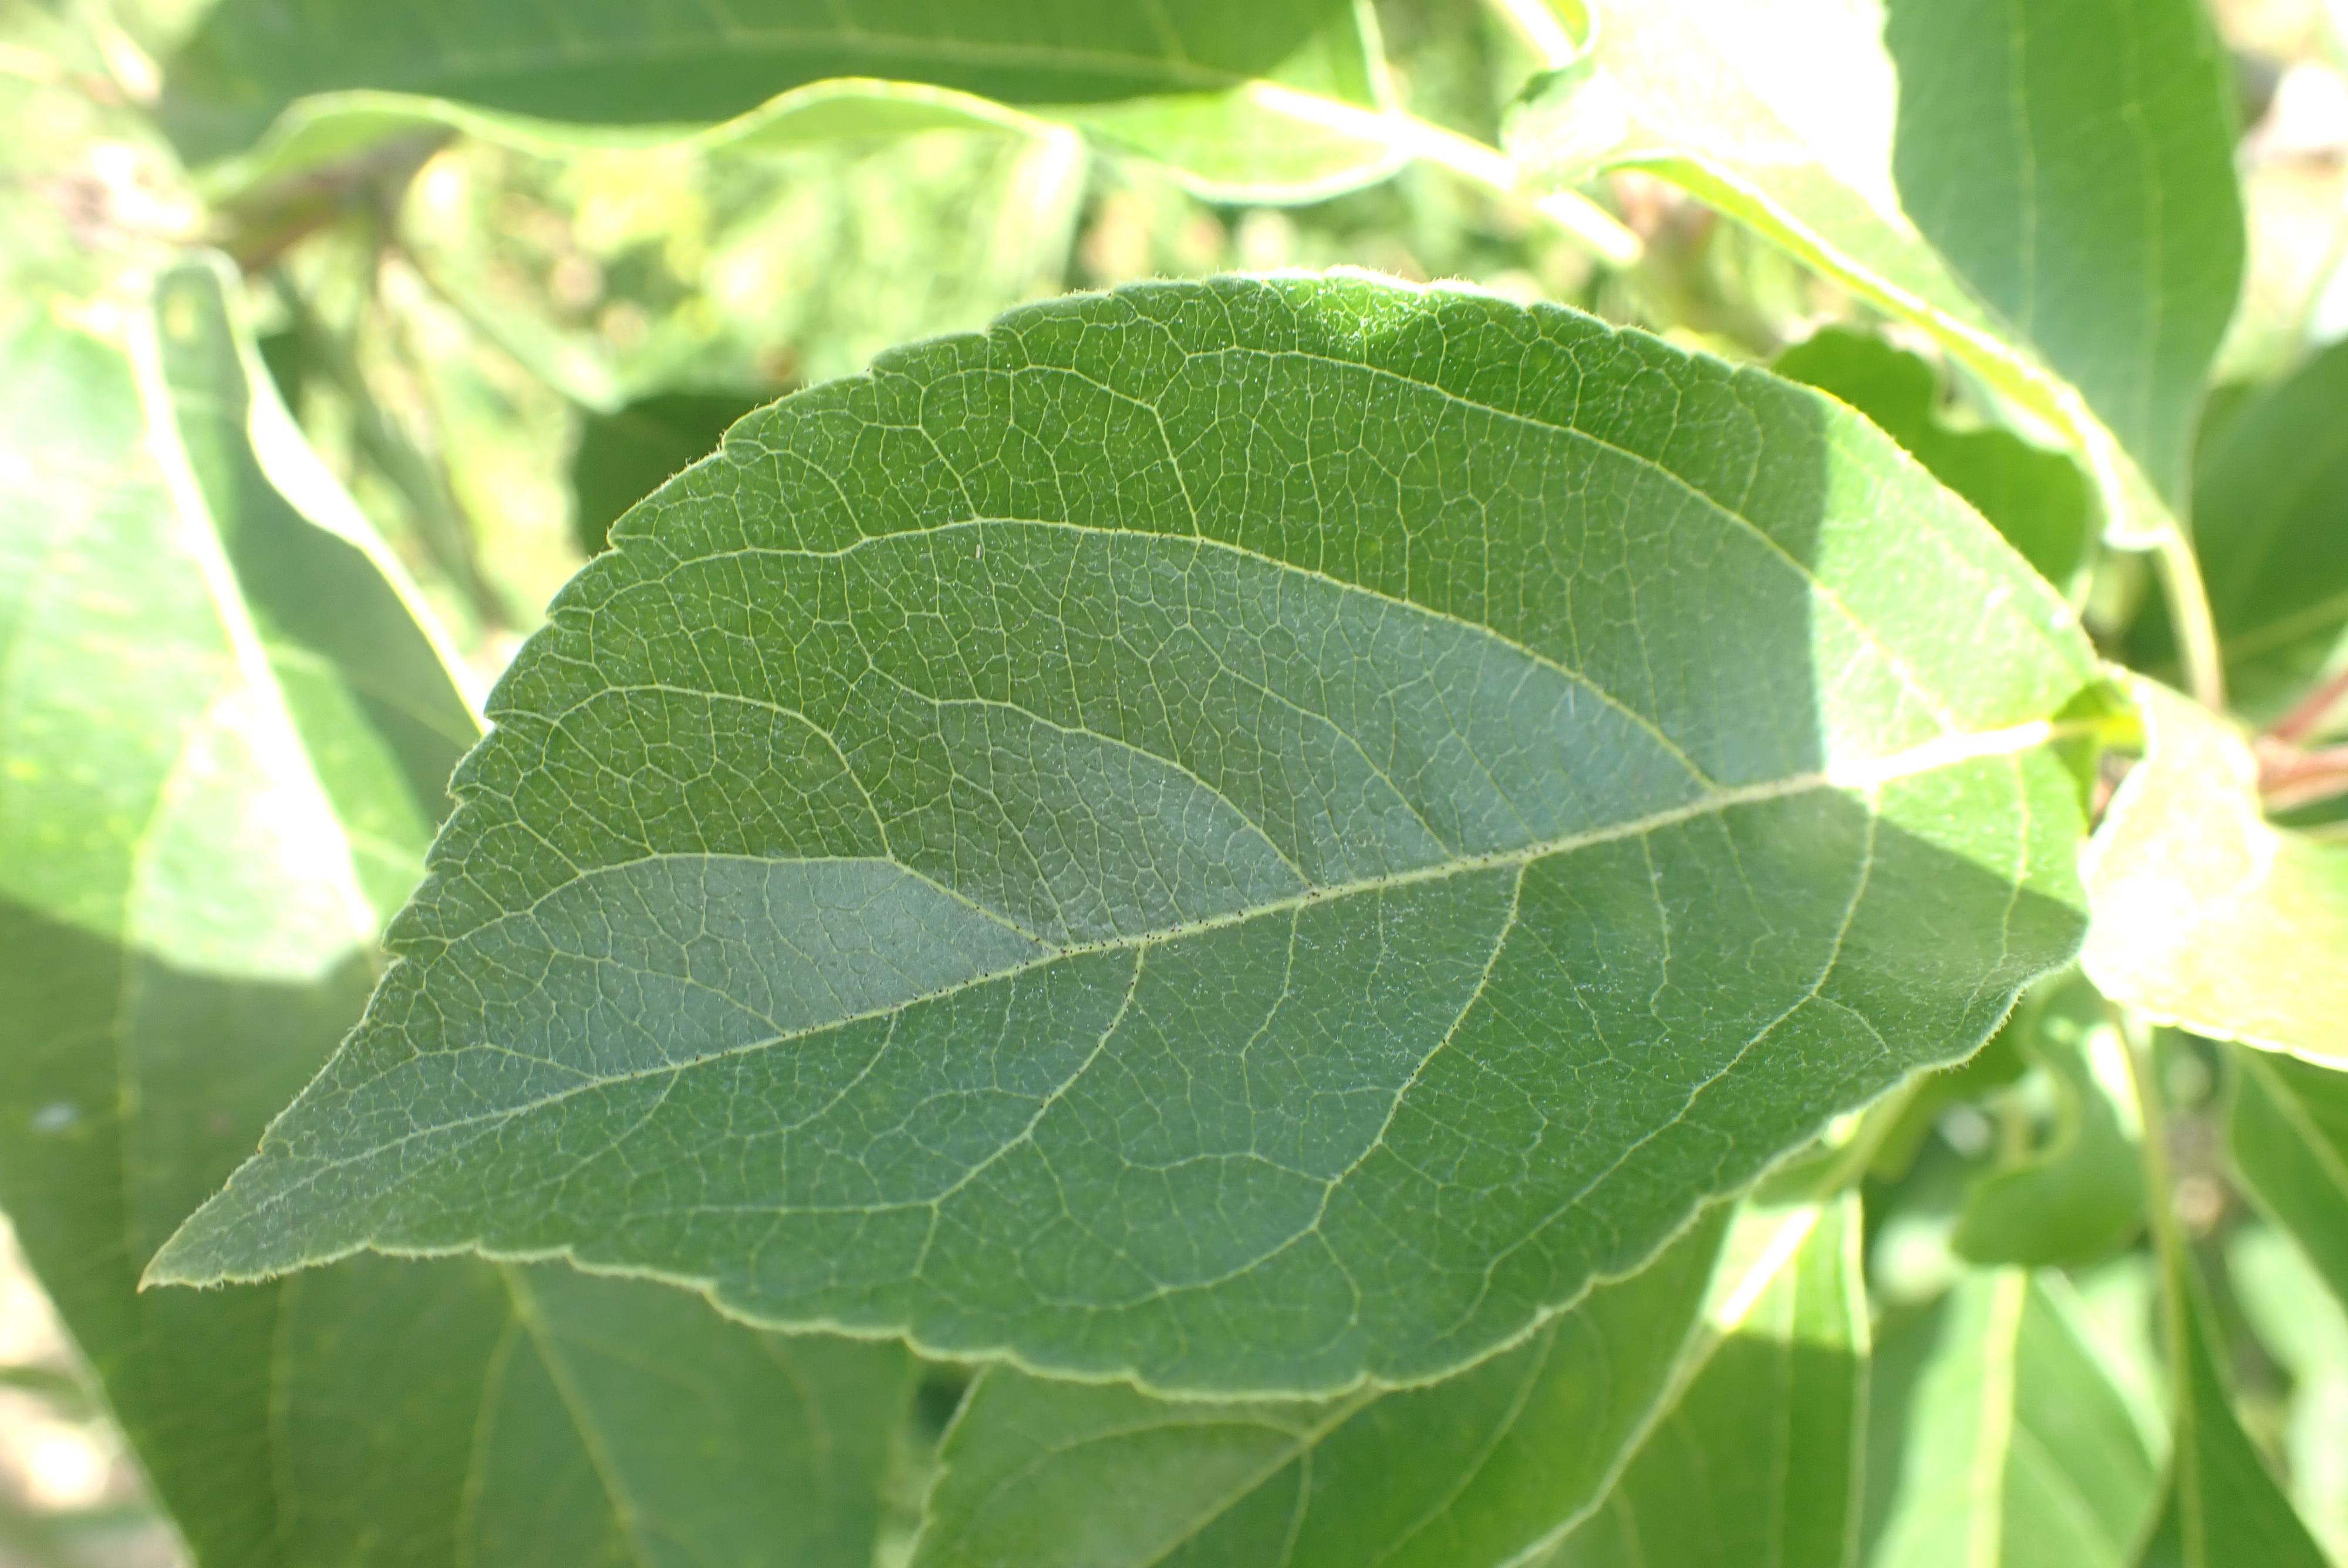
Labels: healthy